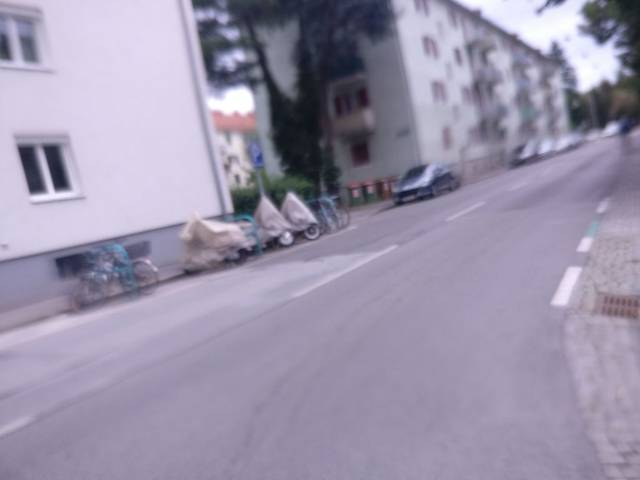
Region: Austria
Coordinates: 47.054, 15.44